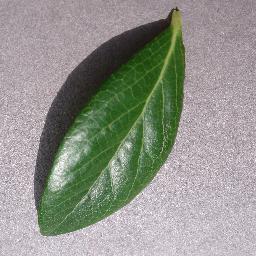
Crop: blueberry
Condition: healthy